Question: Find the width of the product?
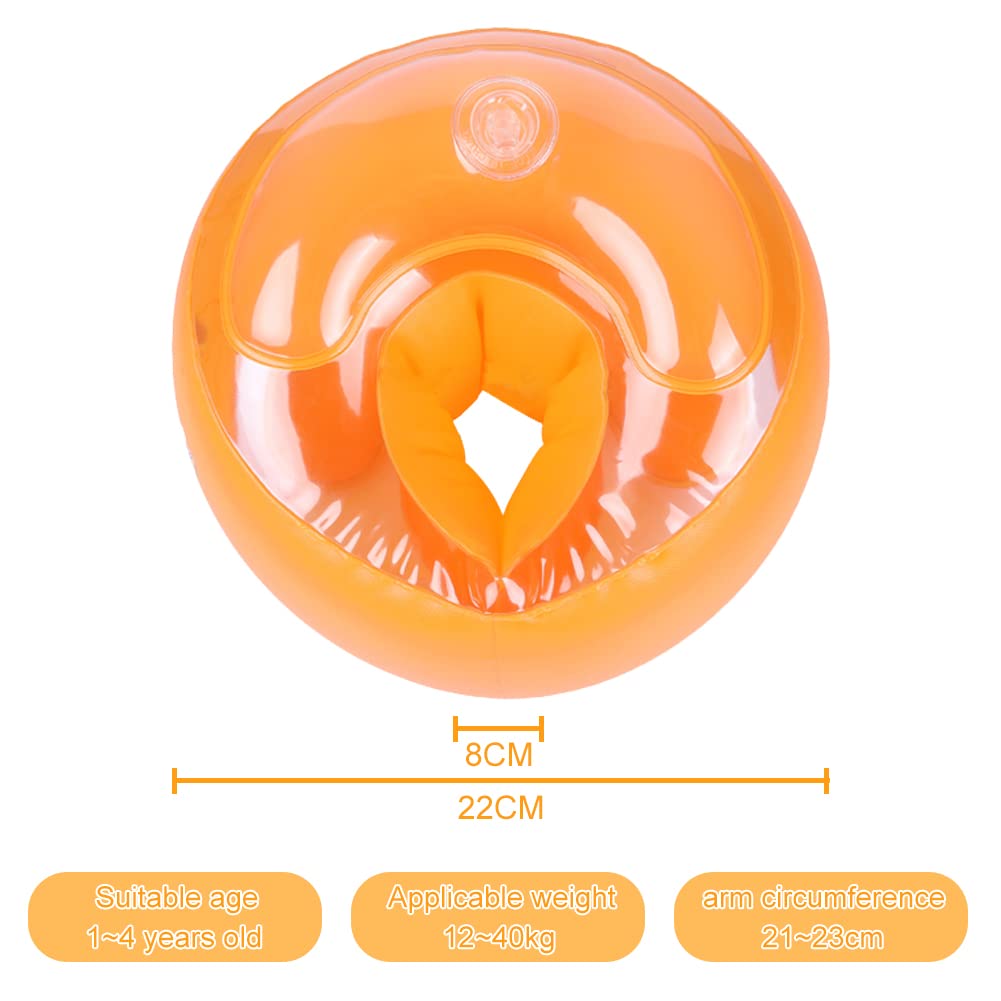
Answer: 21.0 centimetre